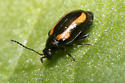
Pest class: striped_flea_beetle